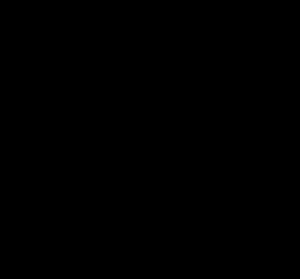
Le wotanisme est une forme d'idéologie politique marginale sur fond de religiosité identitaire néo-paganiste germanique, intrinsèquement raciste, antisémite et néonazie, constituée en deux temps à l'époque contemporaine. Le mot wotanisme provient du nom du dieu Wotan, la principale divinité du panthéon germanique.